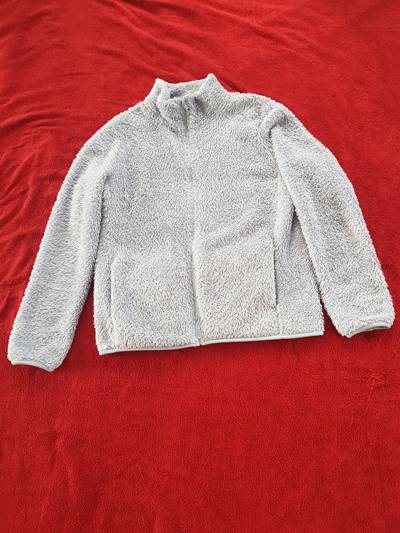
Waste category: clothes